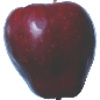
Label: red_delicious_apple